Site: brandenburg
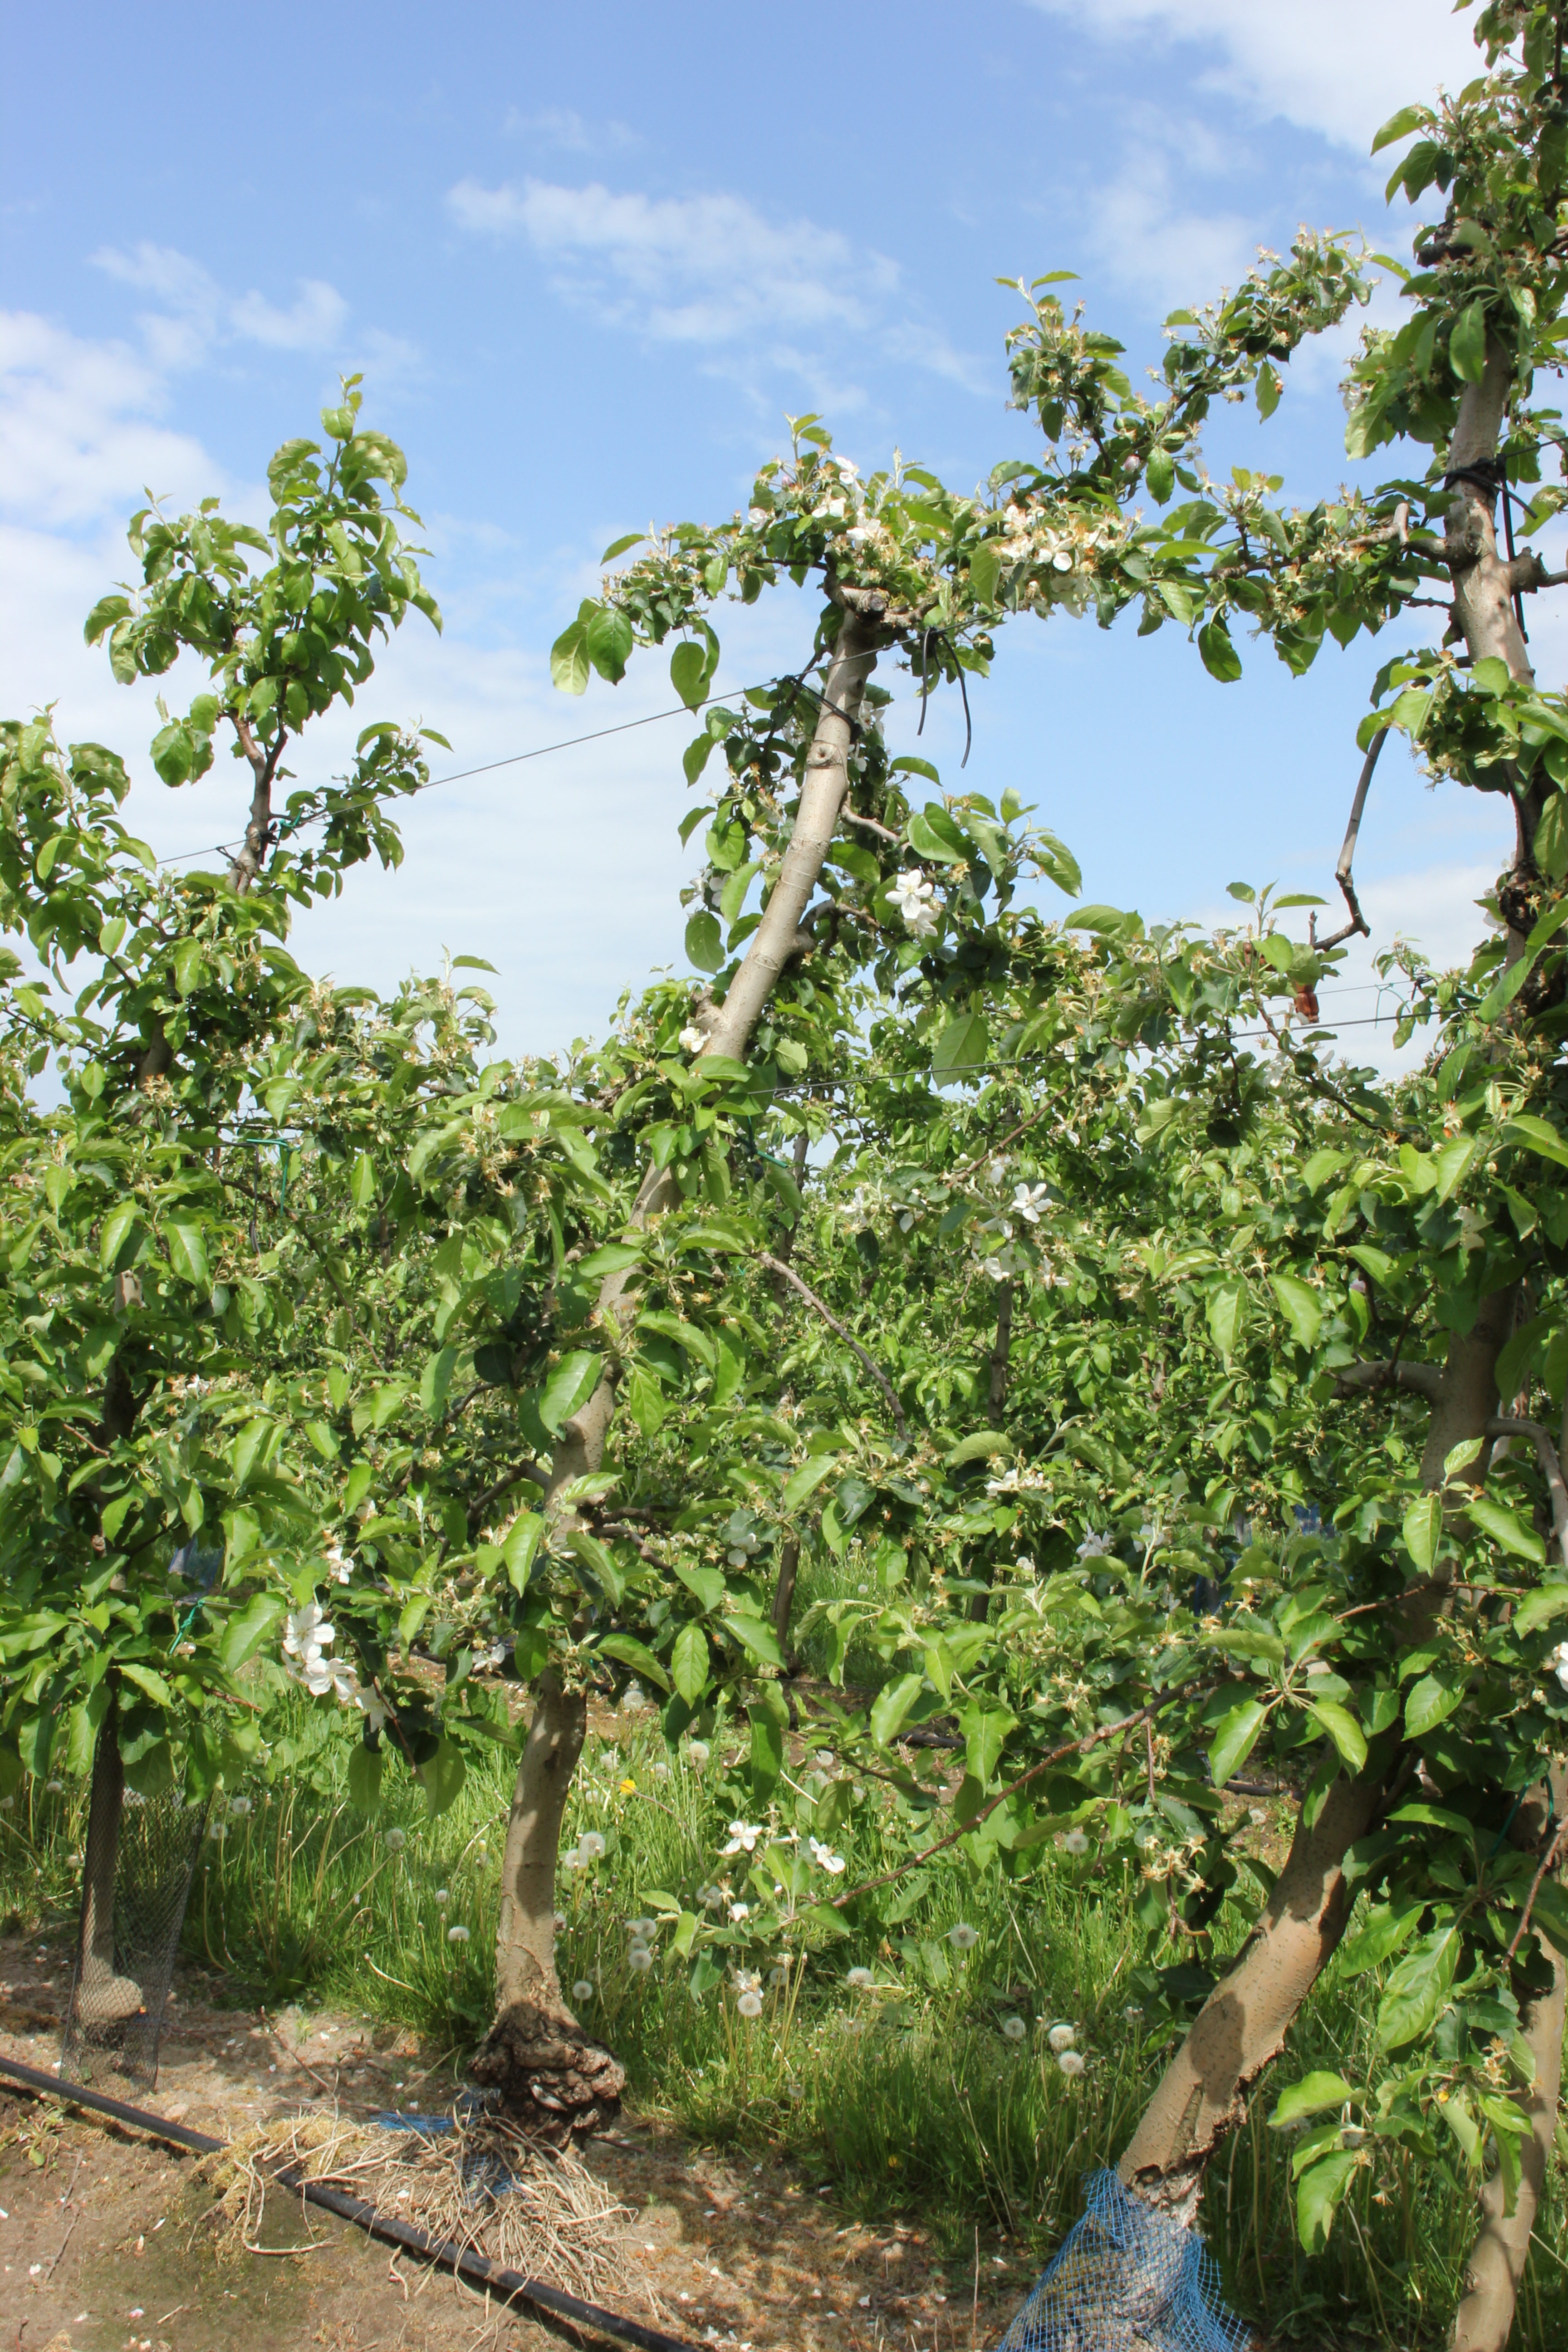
Growth stage (BBCH 67): Flowering